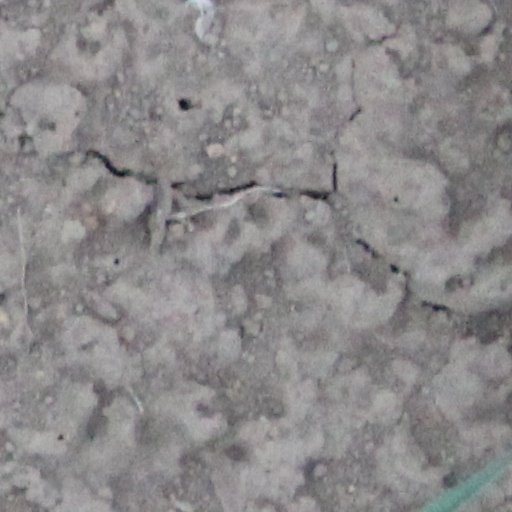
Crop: wheat